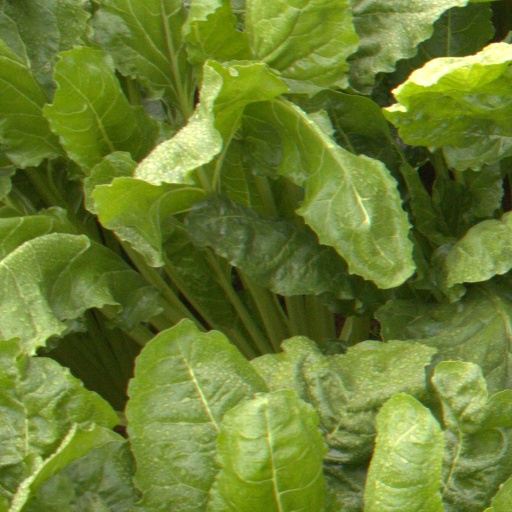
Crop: sugar beet